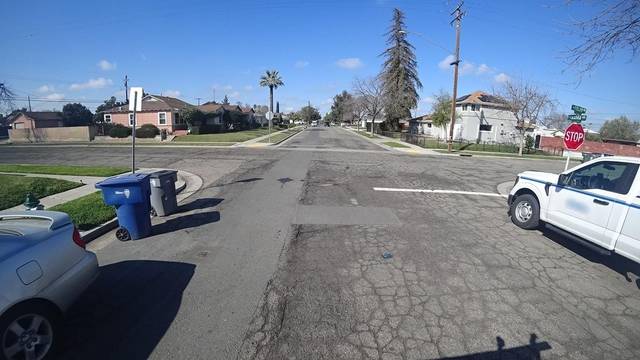
Region: Colombia
Coordinates: 36.771, -119.82